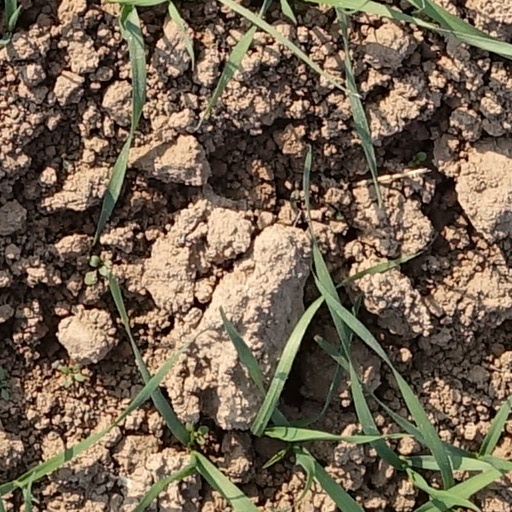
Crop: wheat